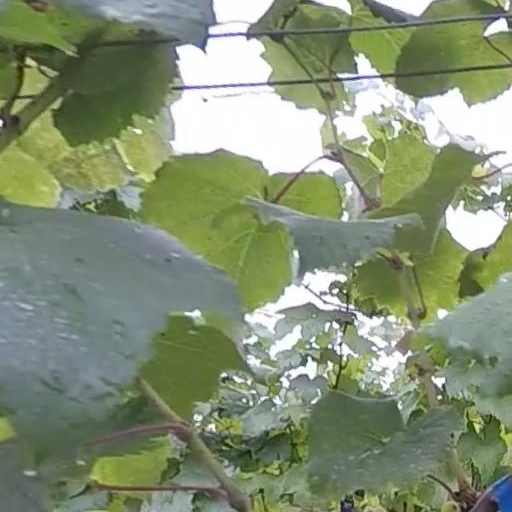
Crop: grape